Lorenzo Carter (American football)

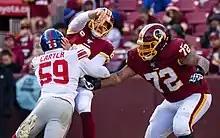
Carter in a game against the Washington Redskins in 2019.

In week 6 of the 2019 season against the New England Patriots, Carter forced a fumble on Tom Brady which was recovered by teammate Markus Golden who returned it for a touchdown in the 35–14 loss. He finished the season second on the team with 4.5 sacks.